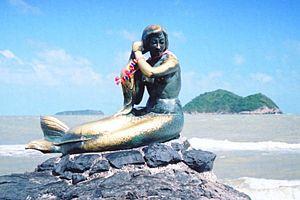
La Petite Sirène dorée est une statue située sur la plage de Samila à Songkhla, dans le sud de la Thaïlande.